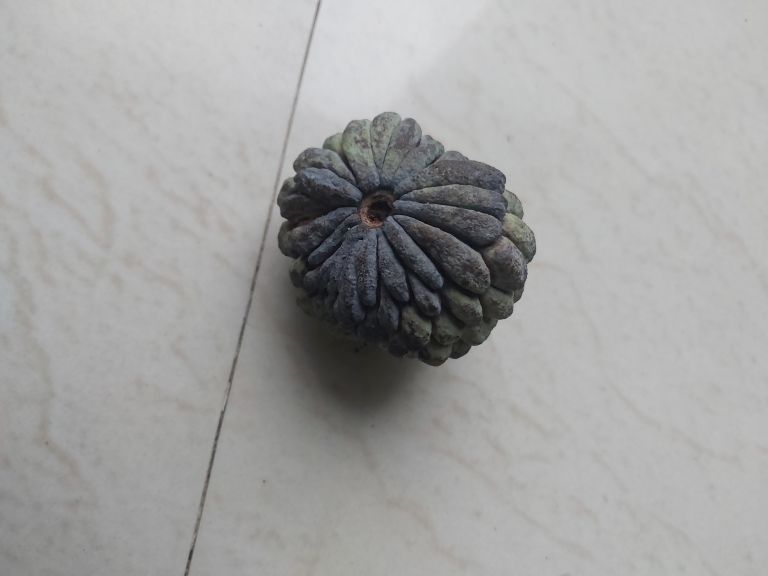
Disease label: Blank Canker